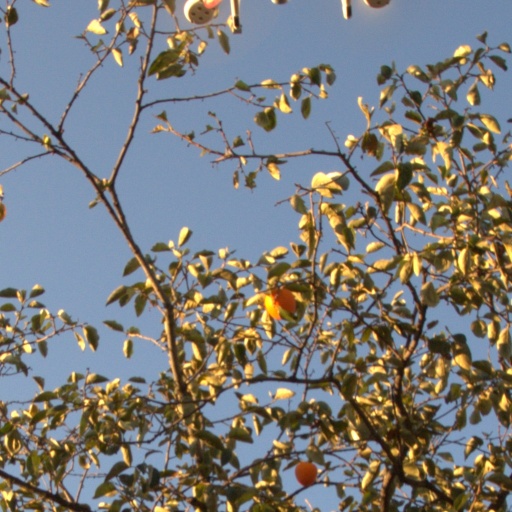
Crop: grape